Shackled (2012 Indonesian film)

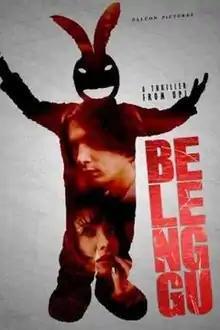
Film poster

Shackled is a 2012 Indonesian psychological horror film directed by Upi Avianto. The film is set in Jakarta and involves Elang (Abimana Aryasatya) who has nightmares about an unknown woman in a car with a man in a rabbit suit and dead bodies in the back. Elang later sees this woman in a bar and explains that she's been evicted from her apartment. Elang's nightmares grow worse after he is told by the woman that men had raped and tortured her. Elang agrees to accompany her to face them.